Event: Nepal Earthquake
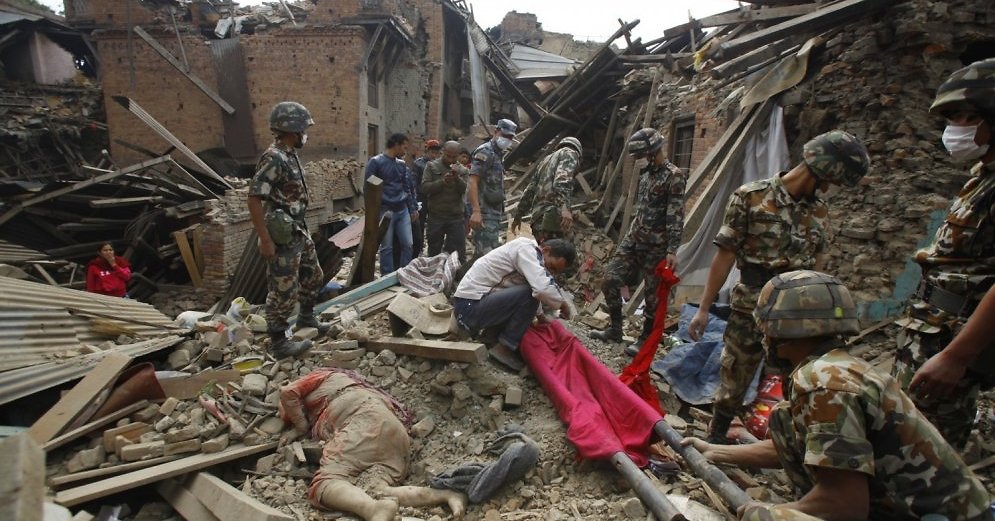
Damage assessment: damage